Ambrosia artemisiifolia

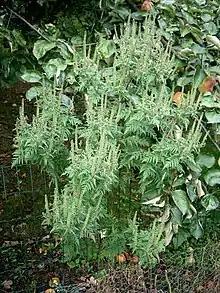
Ambrosia in chicken coop in Belgium

Common ragweed, "Ambrosia artemisiifolia", is a widespread invasive species, and can become a noxious weed, that has naturalized in Europe; temperate Asia and the Indian subcontinent; temperate northern and southern Africa and Macaronesia; Oceania in Australia, New Zealand, and Hawaii; and Southwestern North America in California and the Southwestern United States. A scientific study investigated the genomic basis of invasiveness in "Ambrosia artemisiifolia", introduced to Europe in the late 19th century, by resequencing 655 ragweed genomes, including 308 herbarium specimens collected up to 190 years ago. In invasive European populations, the study found selection signatures in defense genes and lower prevalence of disease-inducing plant pathogens. Together with temporal changes in population structure associated with introgression from closely related Ambrosia species, escape from specific microbial enemies likely favored the remarkable success of common ragweed as an invasive species.